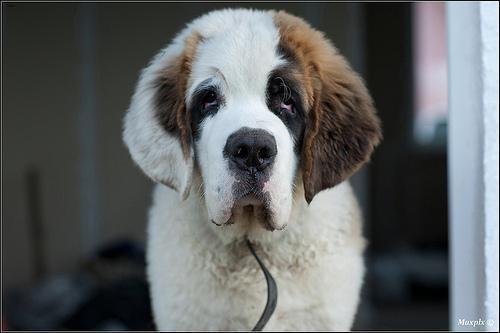
saint bernard